Norm Nixon

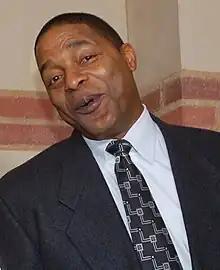
Nixon in 2010

After retiring from the NBA in March 1989, Nixon played for Scavolini Pesaro of the Italian major-league Serie A in April and May. In August 1989 Valerio Bianchini (who had coached Pesaro the previous season) head coach of Messaggero Roma tried to get Nixon to come play for the 1989–90 season.